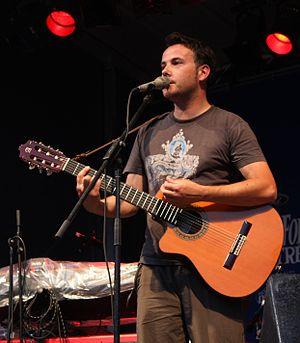
Mickaël Furnon (Mick est tout seul) aux FrancoFolies de Montréal en juillet 2008.
Mickaël Furnon est un auteur-compositeur-interprète et guitariste français, né le 31 juillet 1970 à Saint-Étienne. Leader du groupe Mickey 3D, il est également connu sous le surnom Mickey, qui a donné son nom au groupe, ou sous le pseudonyme Mick est tout seul pour certaines productions solo.